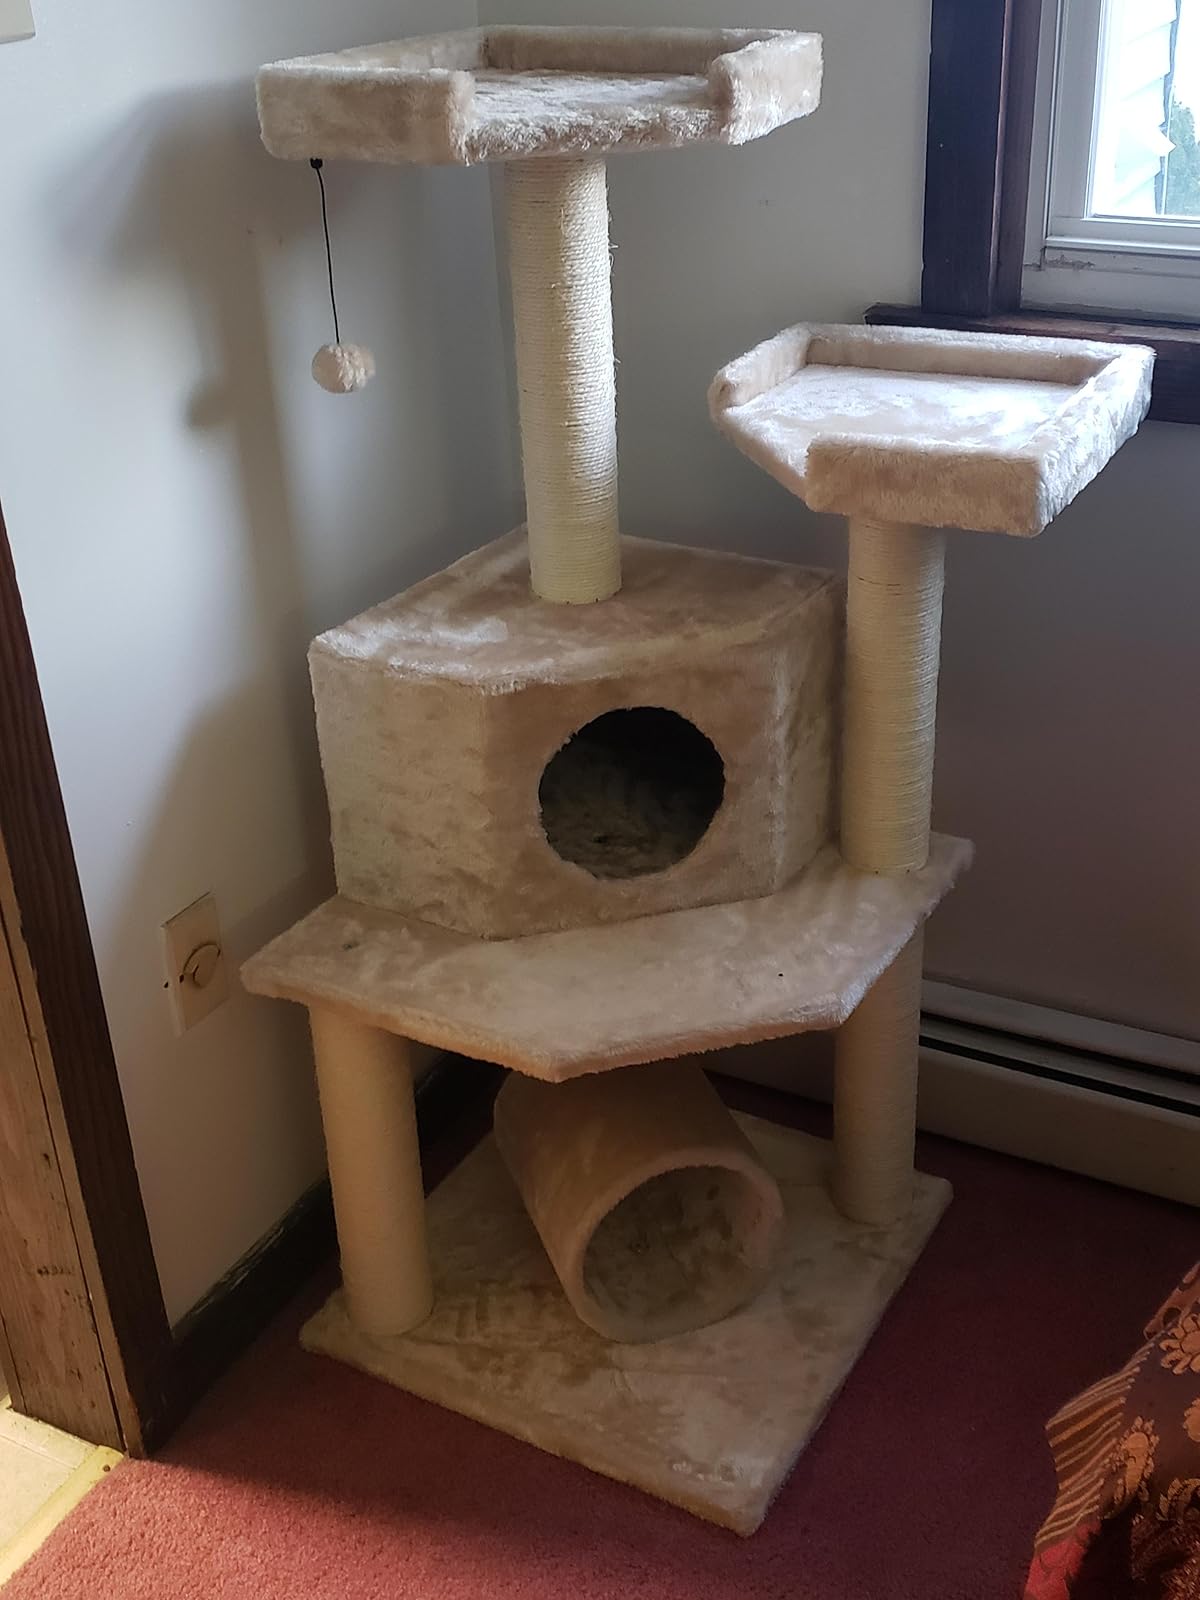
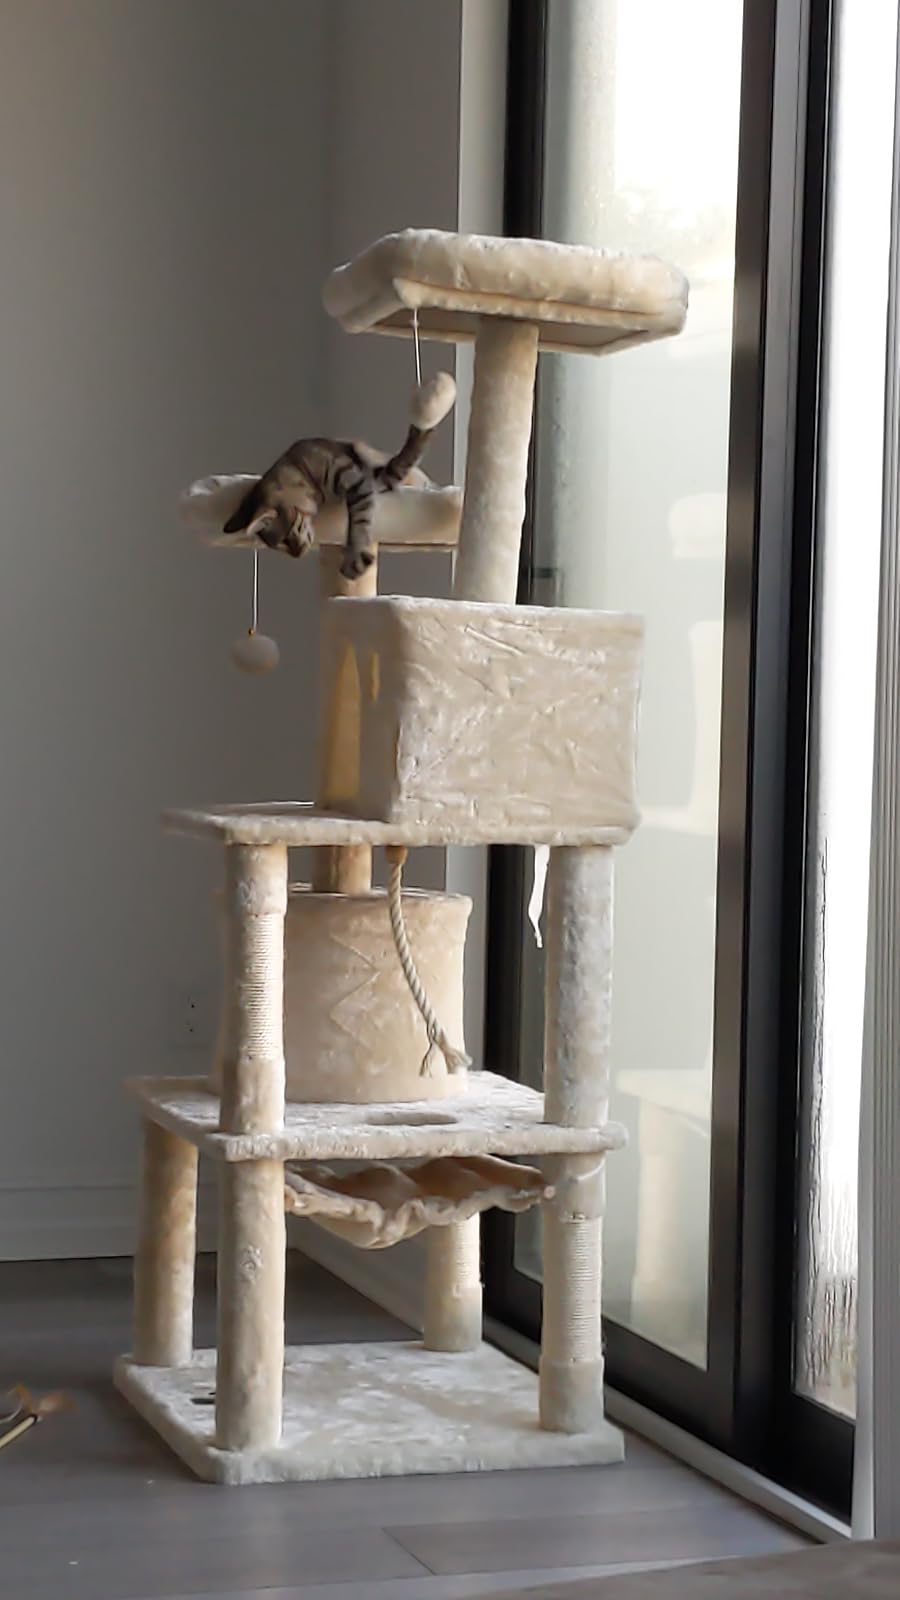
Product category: items_cat tree
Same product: no